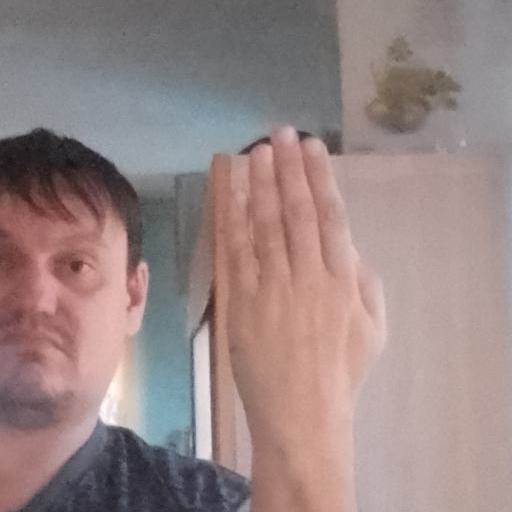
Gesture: stop_inverted